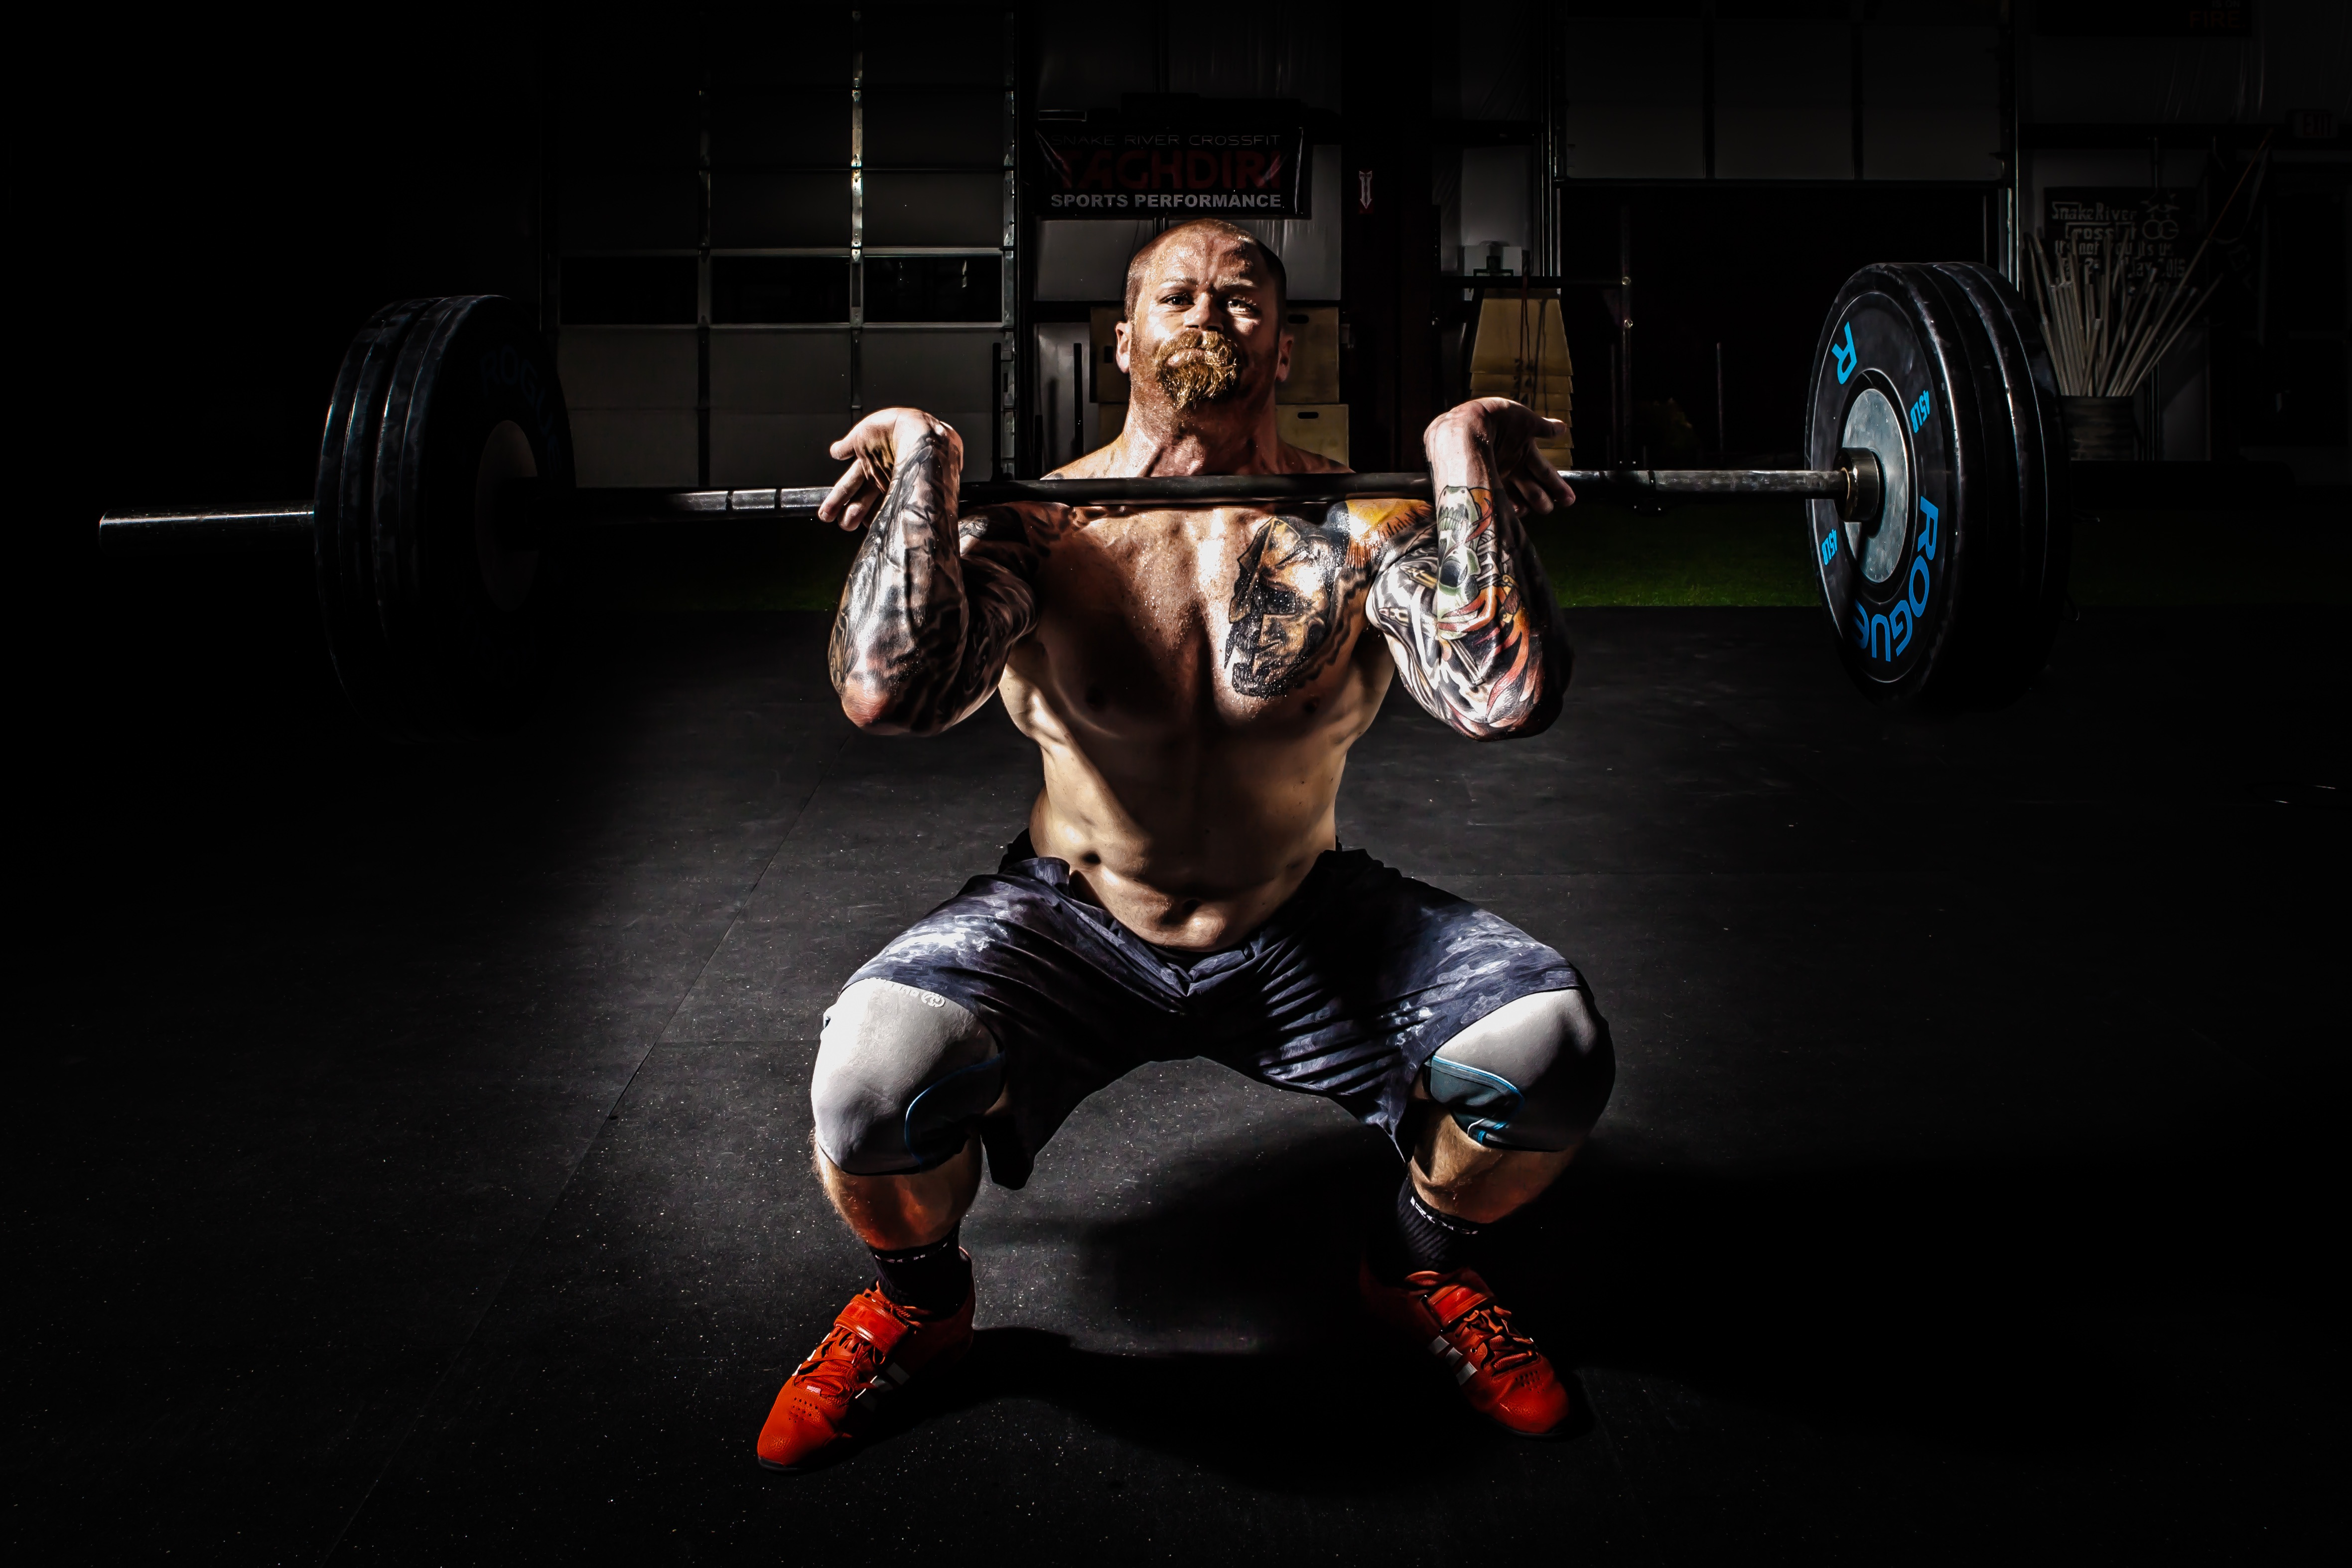
barbell, bodybuilding, effort, exercise, fitness, gym, man, muscles, person, strong, weightlifting